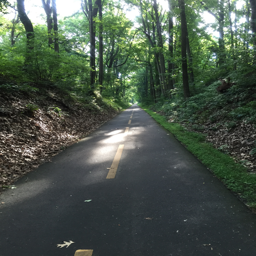
back out on the trail for a run